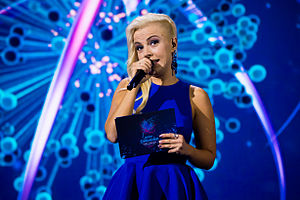
Junior Eurovision Song Contest 2015 / Format / Værter
Poli Genova, den host for JESC 2015 i Bulgarien
Junior Eurovision Song Contest 2015 var den trettende udgave af Junior Eurovision Song Contest og fandt sted den 21. november i Arena Armeec Sofia, Sofia, Bulgarien.